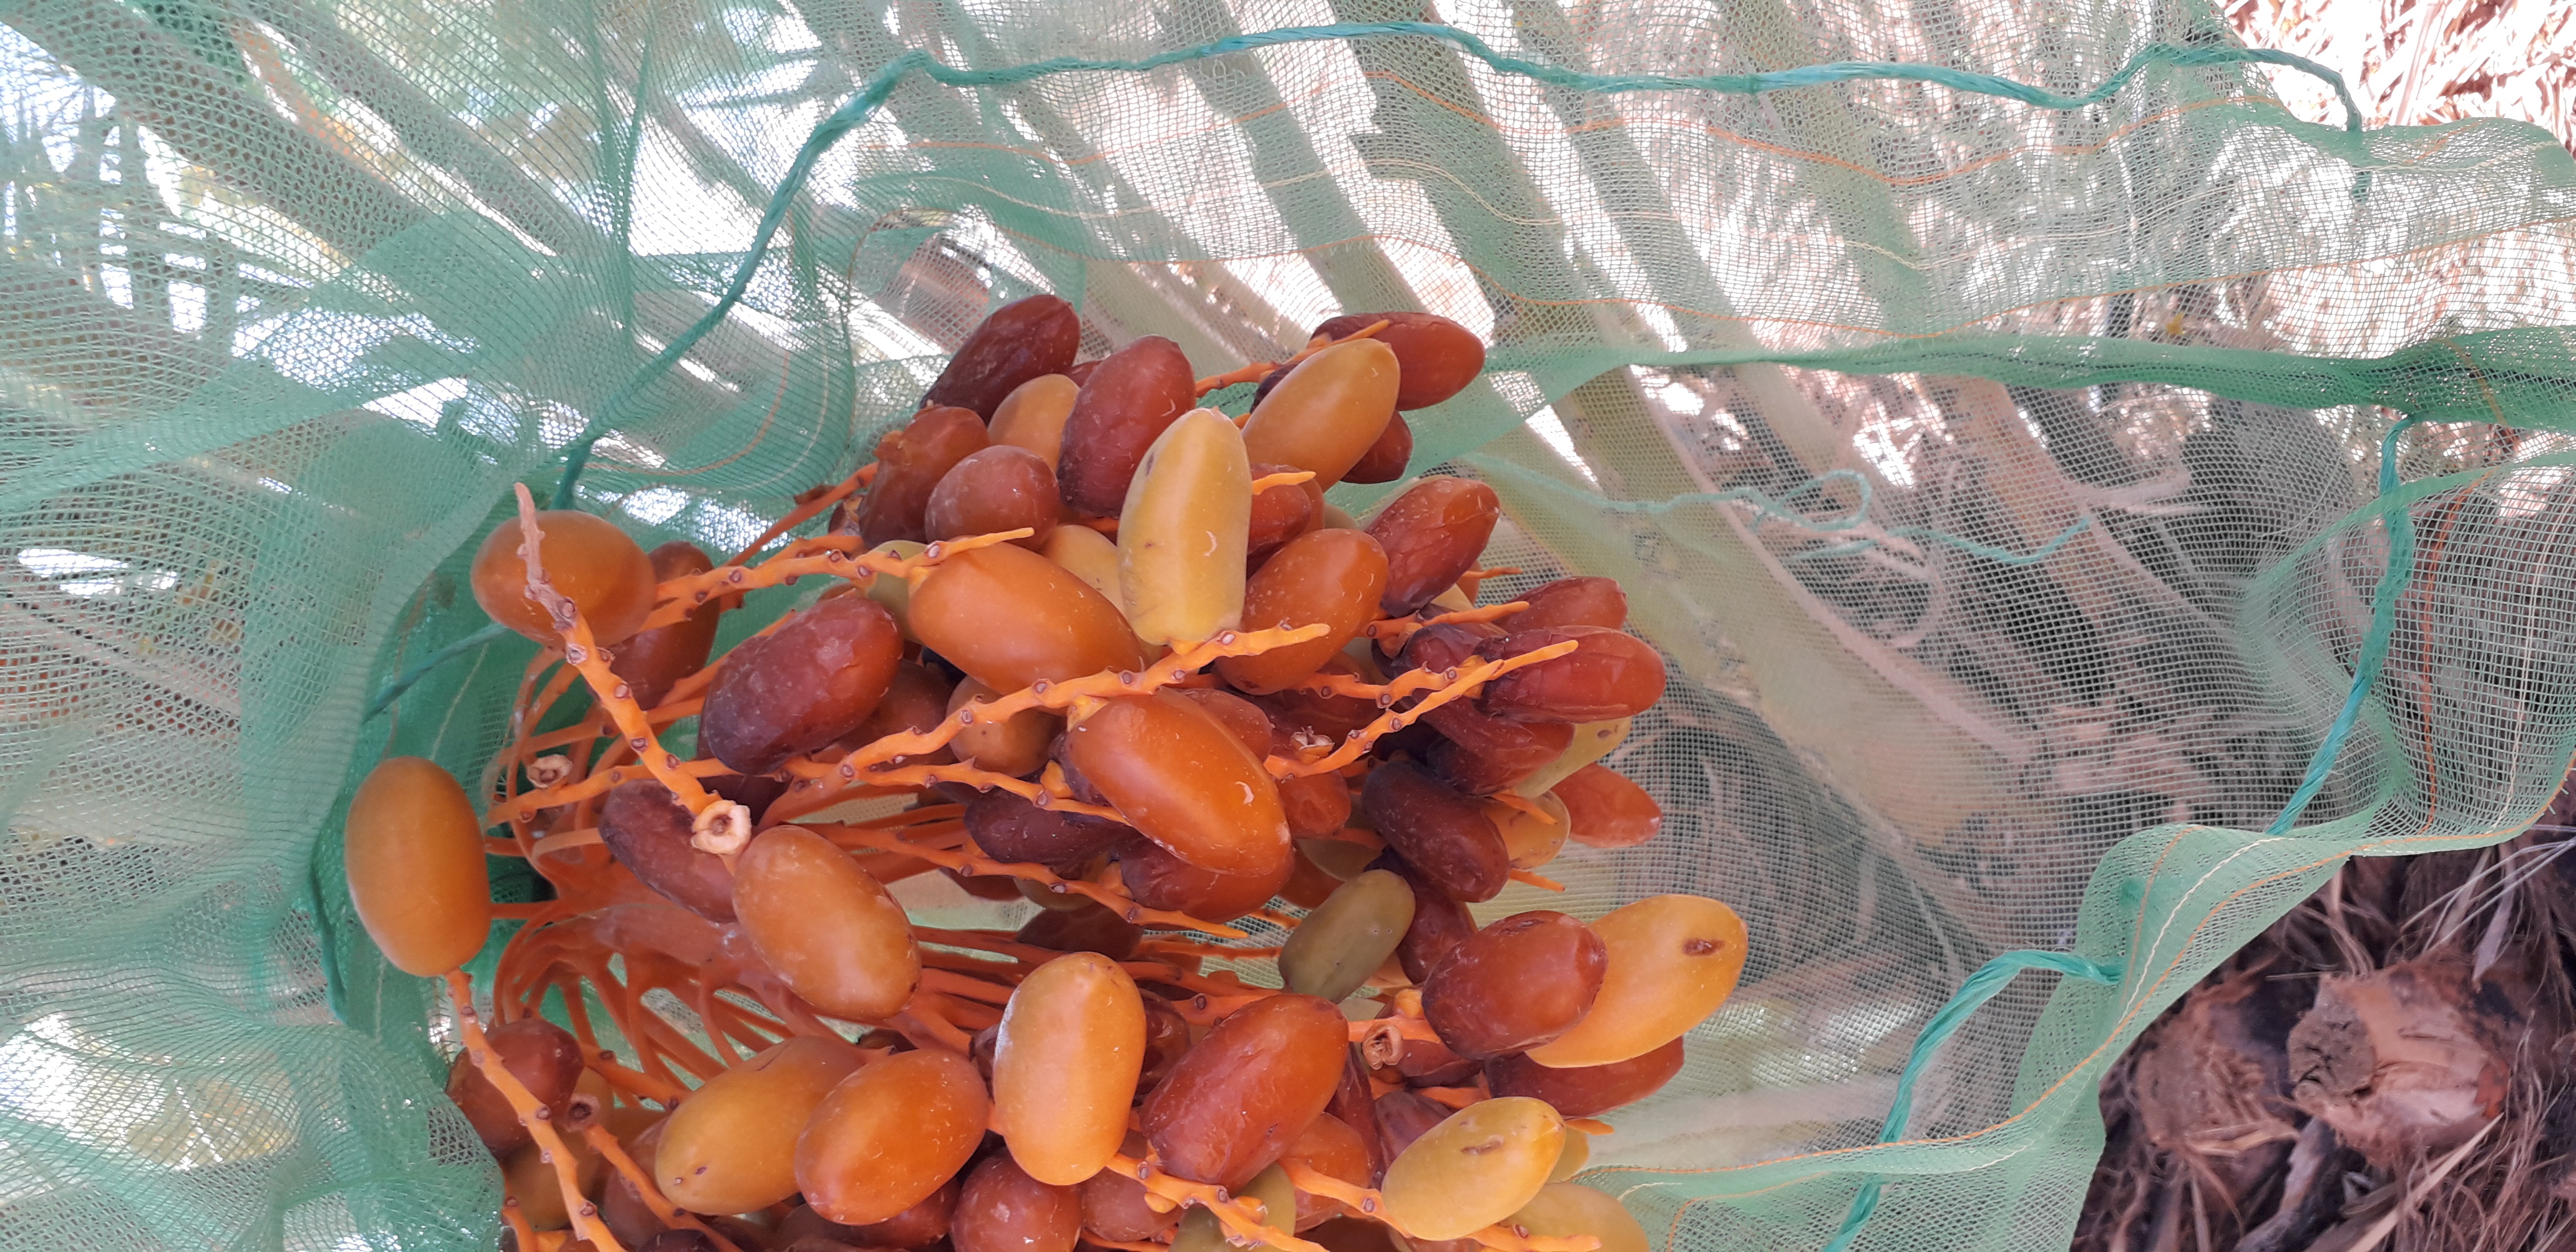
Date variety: kholt